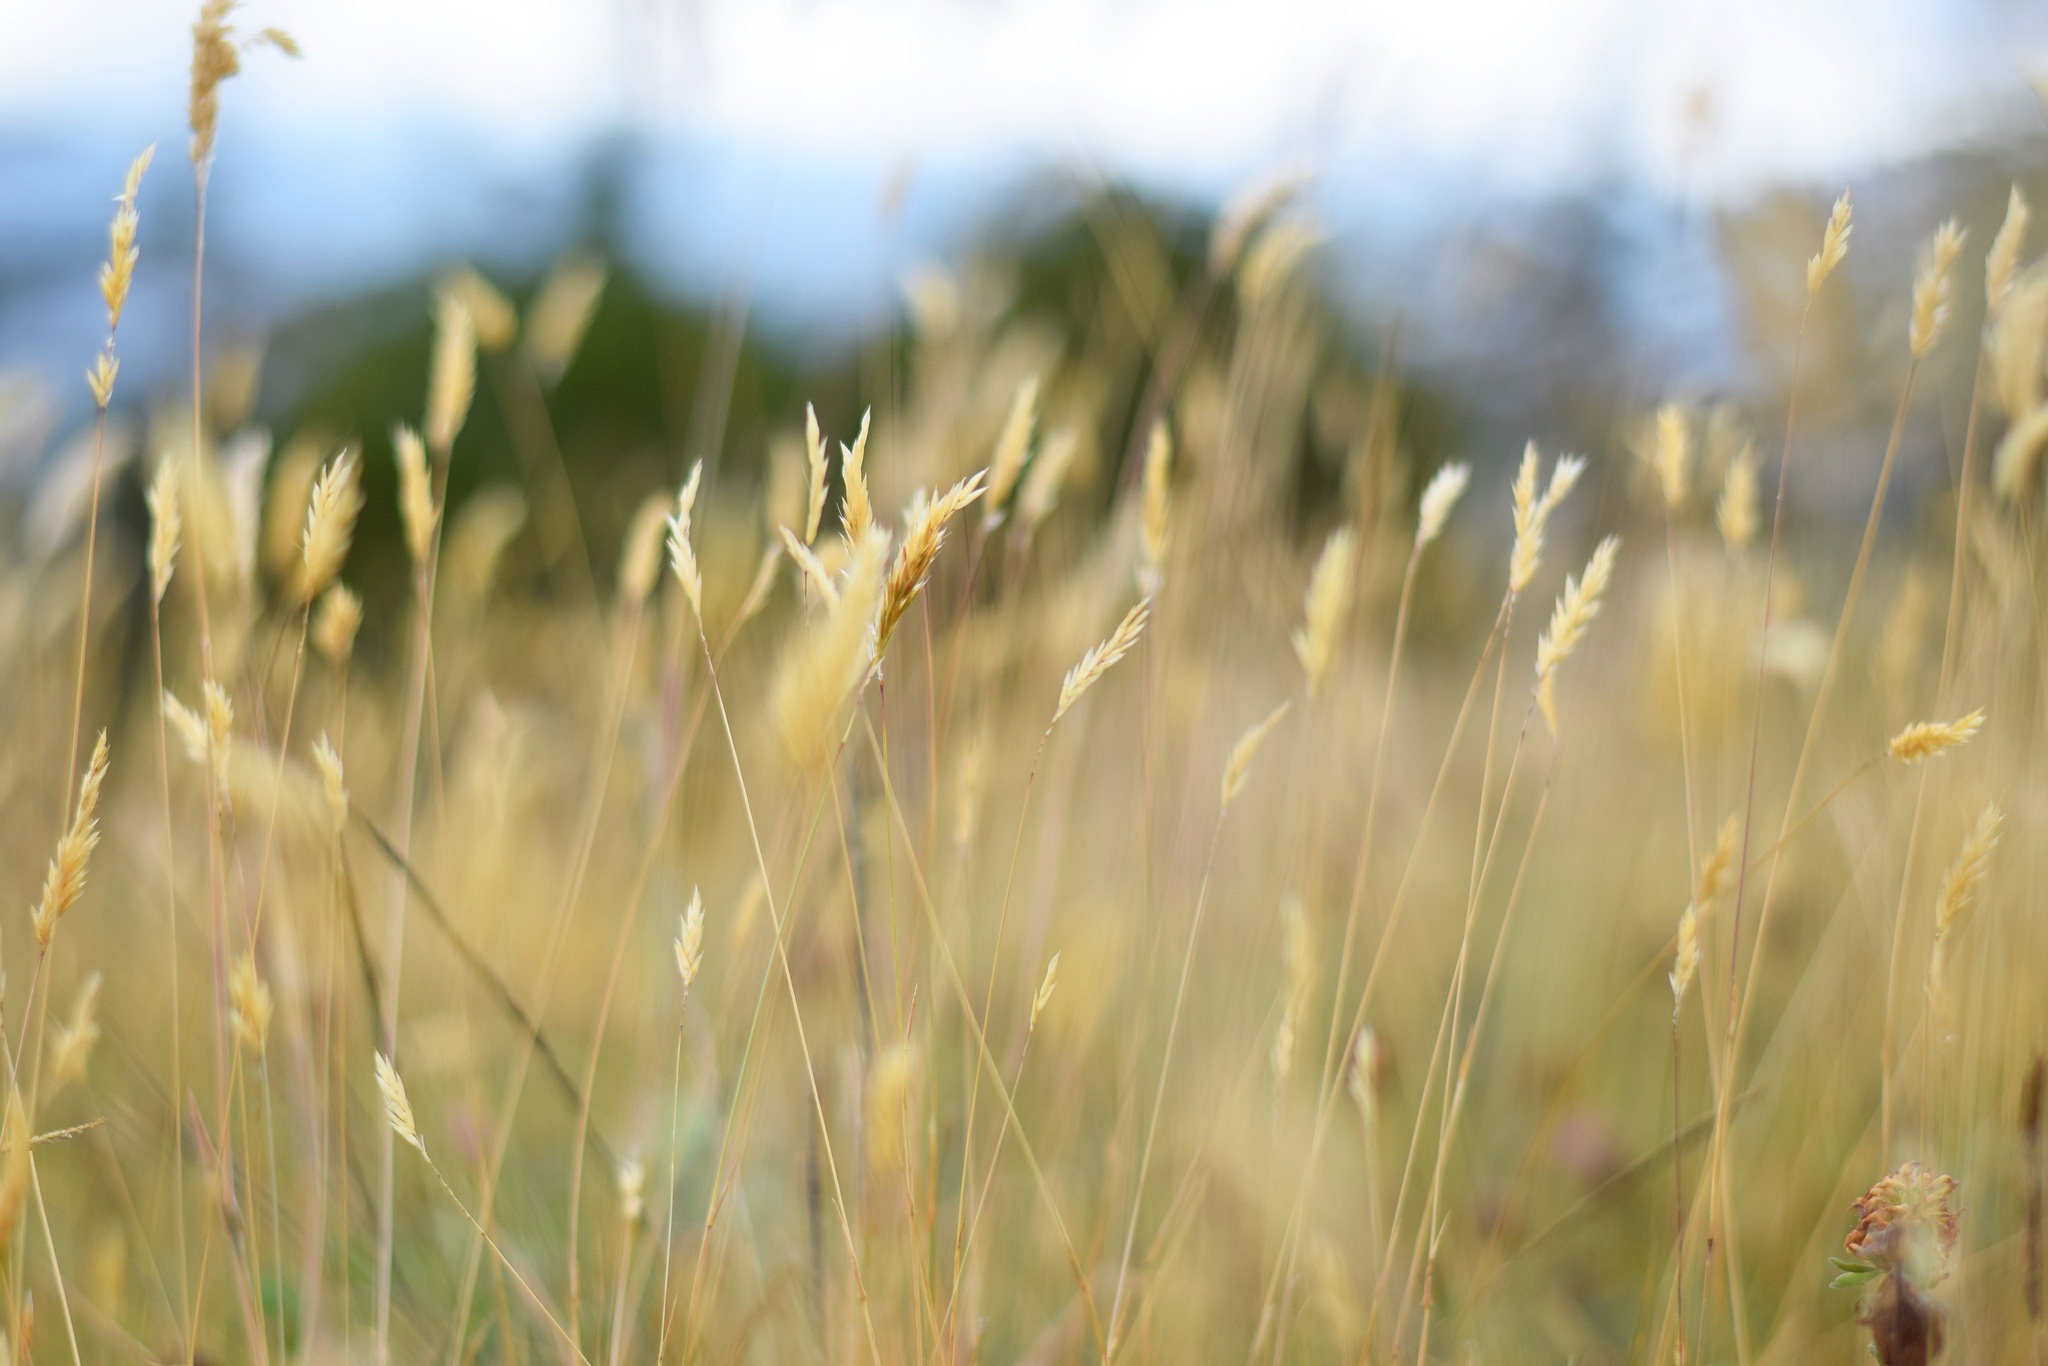
nature, grass, plant, field, lawn, meadow, wheat, prairie, sunlight, flower, food, crop, agriculture, tall grass, grassland, rye, flowering plant, commodity, grass family, land plant, food grain